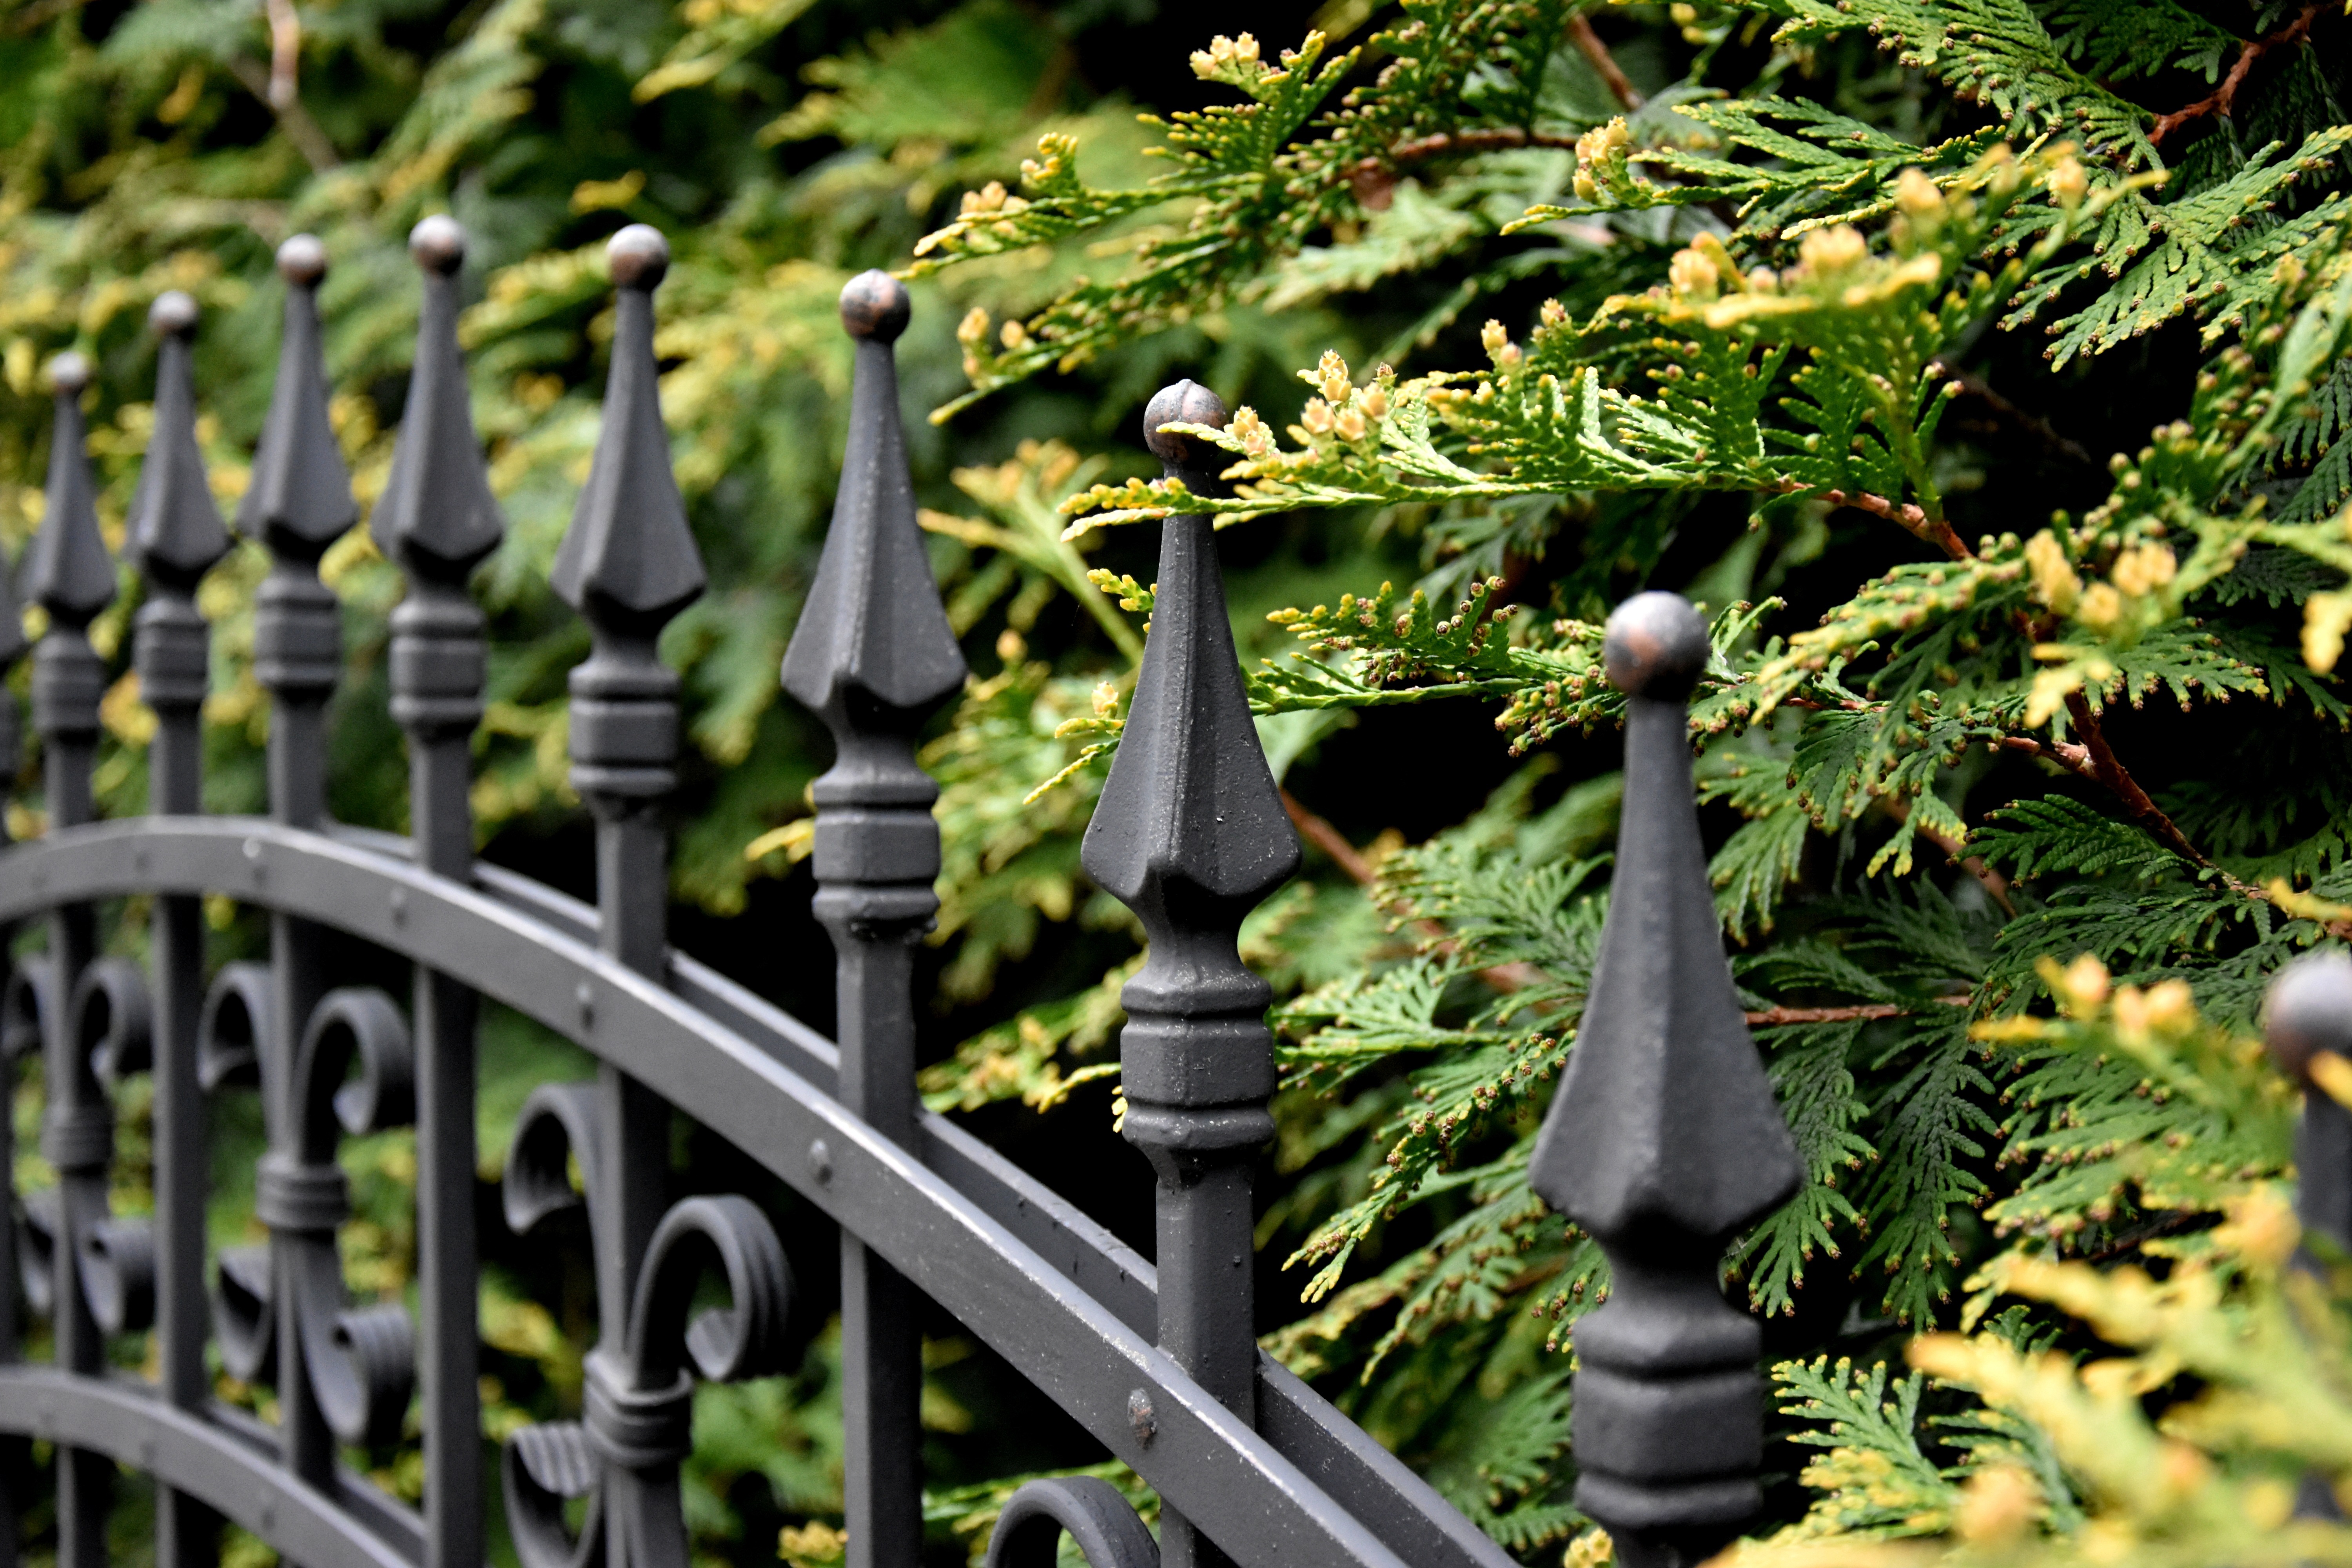
tree, branch, plant, leaf, flower, steel, green, produce, botany, garden, shrub, iron, gateway, blacksmithing, flowering plant, hammering, land plant